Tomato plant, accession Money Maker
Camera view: bottom (45 deg); turntable rotation: 60 degrees
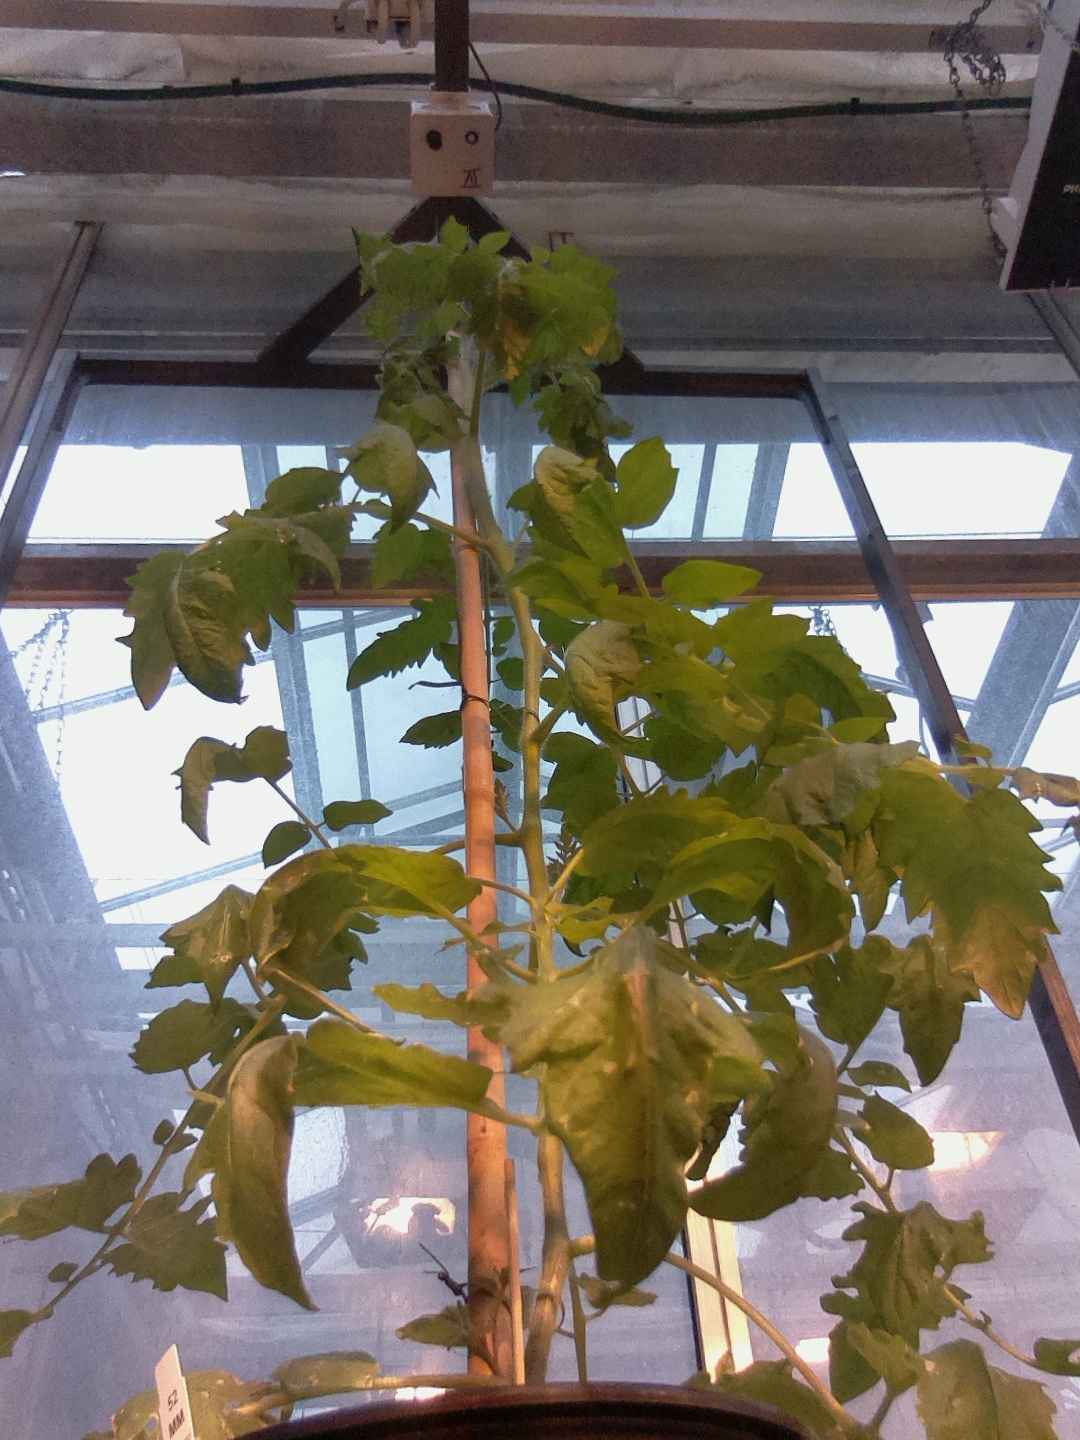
BBCH growth stage 68: Full flowering, 80%-90% of flowers open, more petals falling